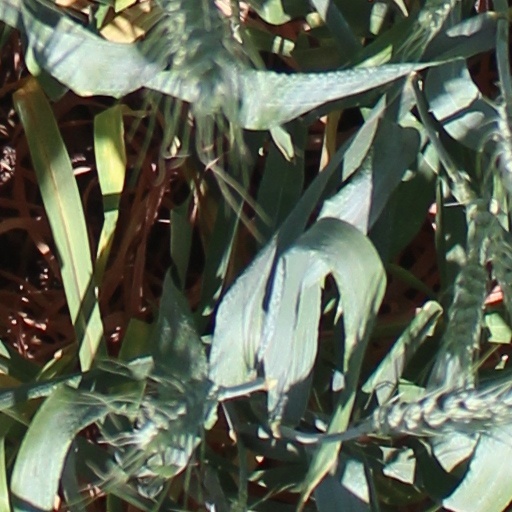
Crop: wheat